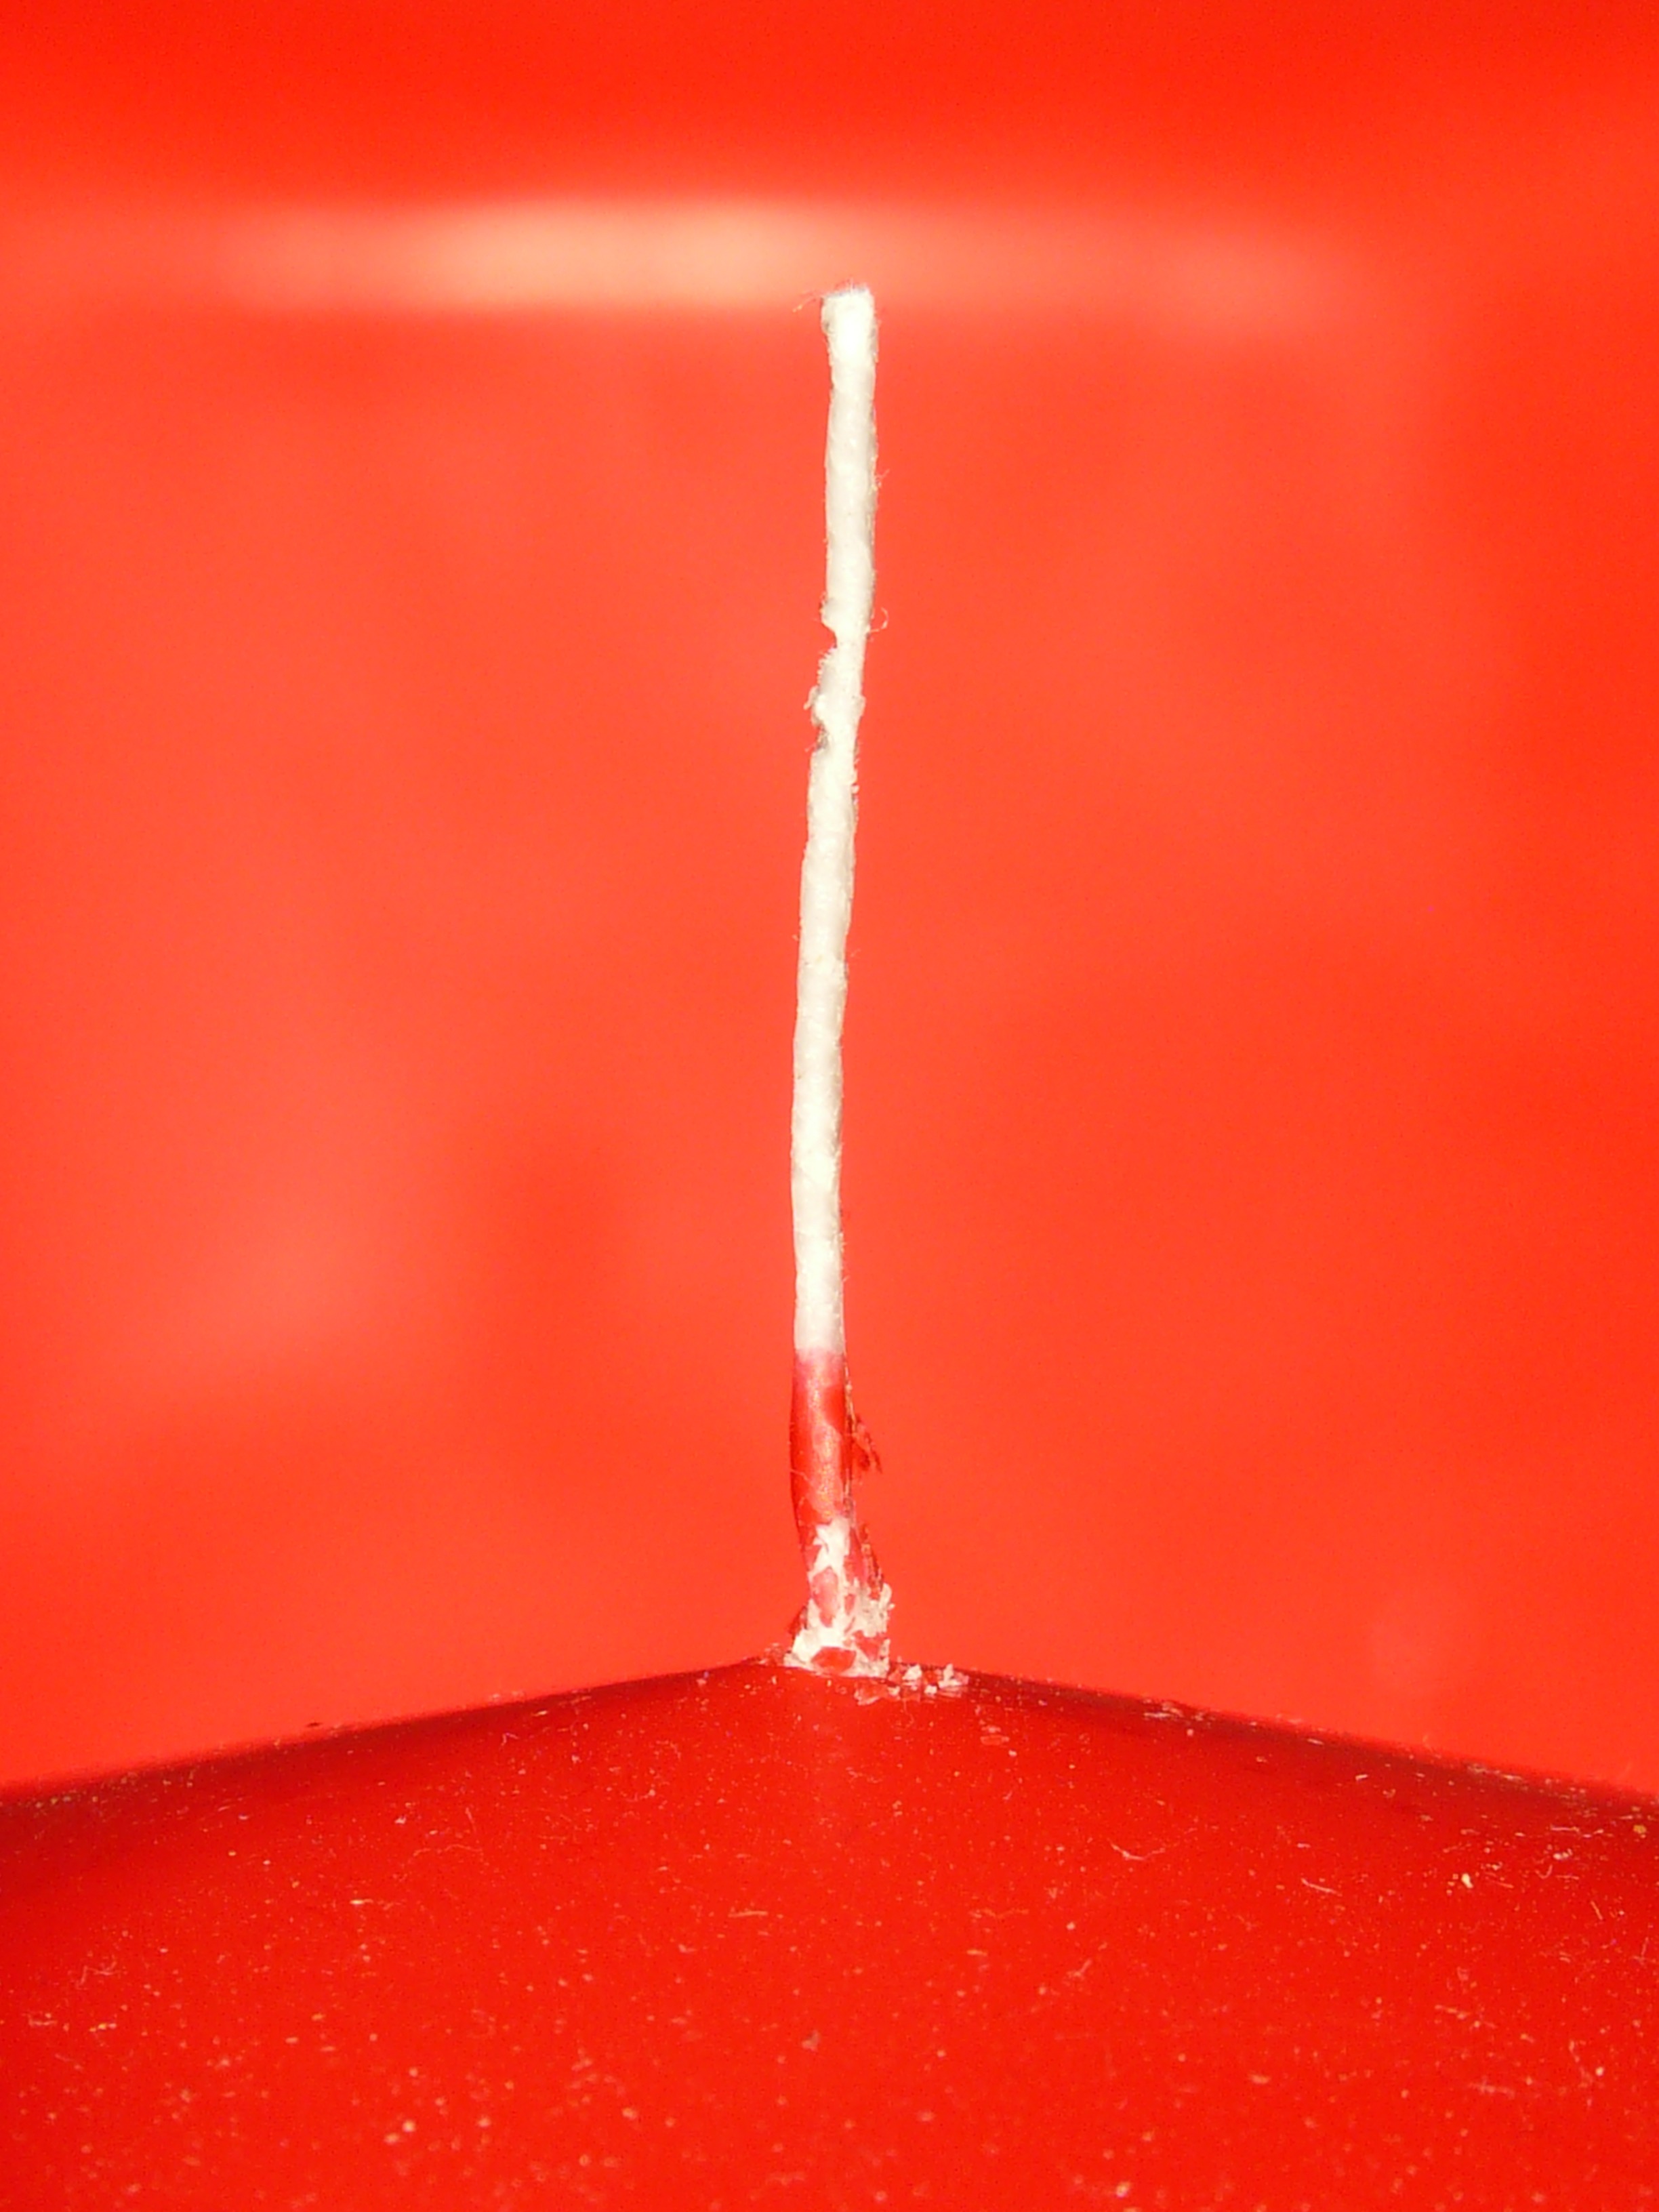
light, red, color, drink, candle, lighting, wick, shape, wax candle, wax, macro photography